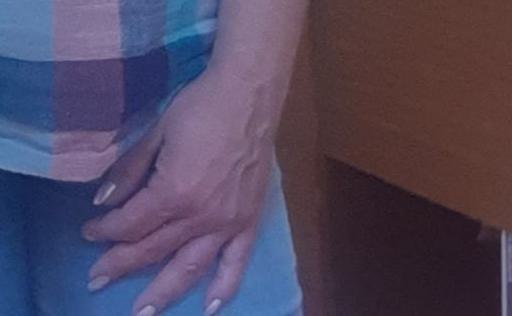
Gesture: no_gesture